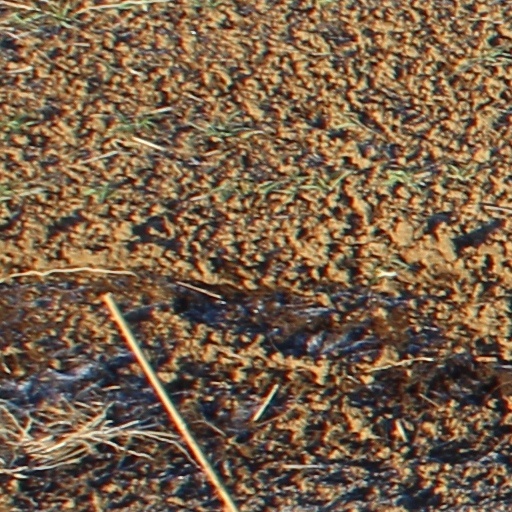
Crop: wheat